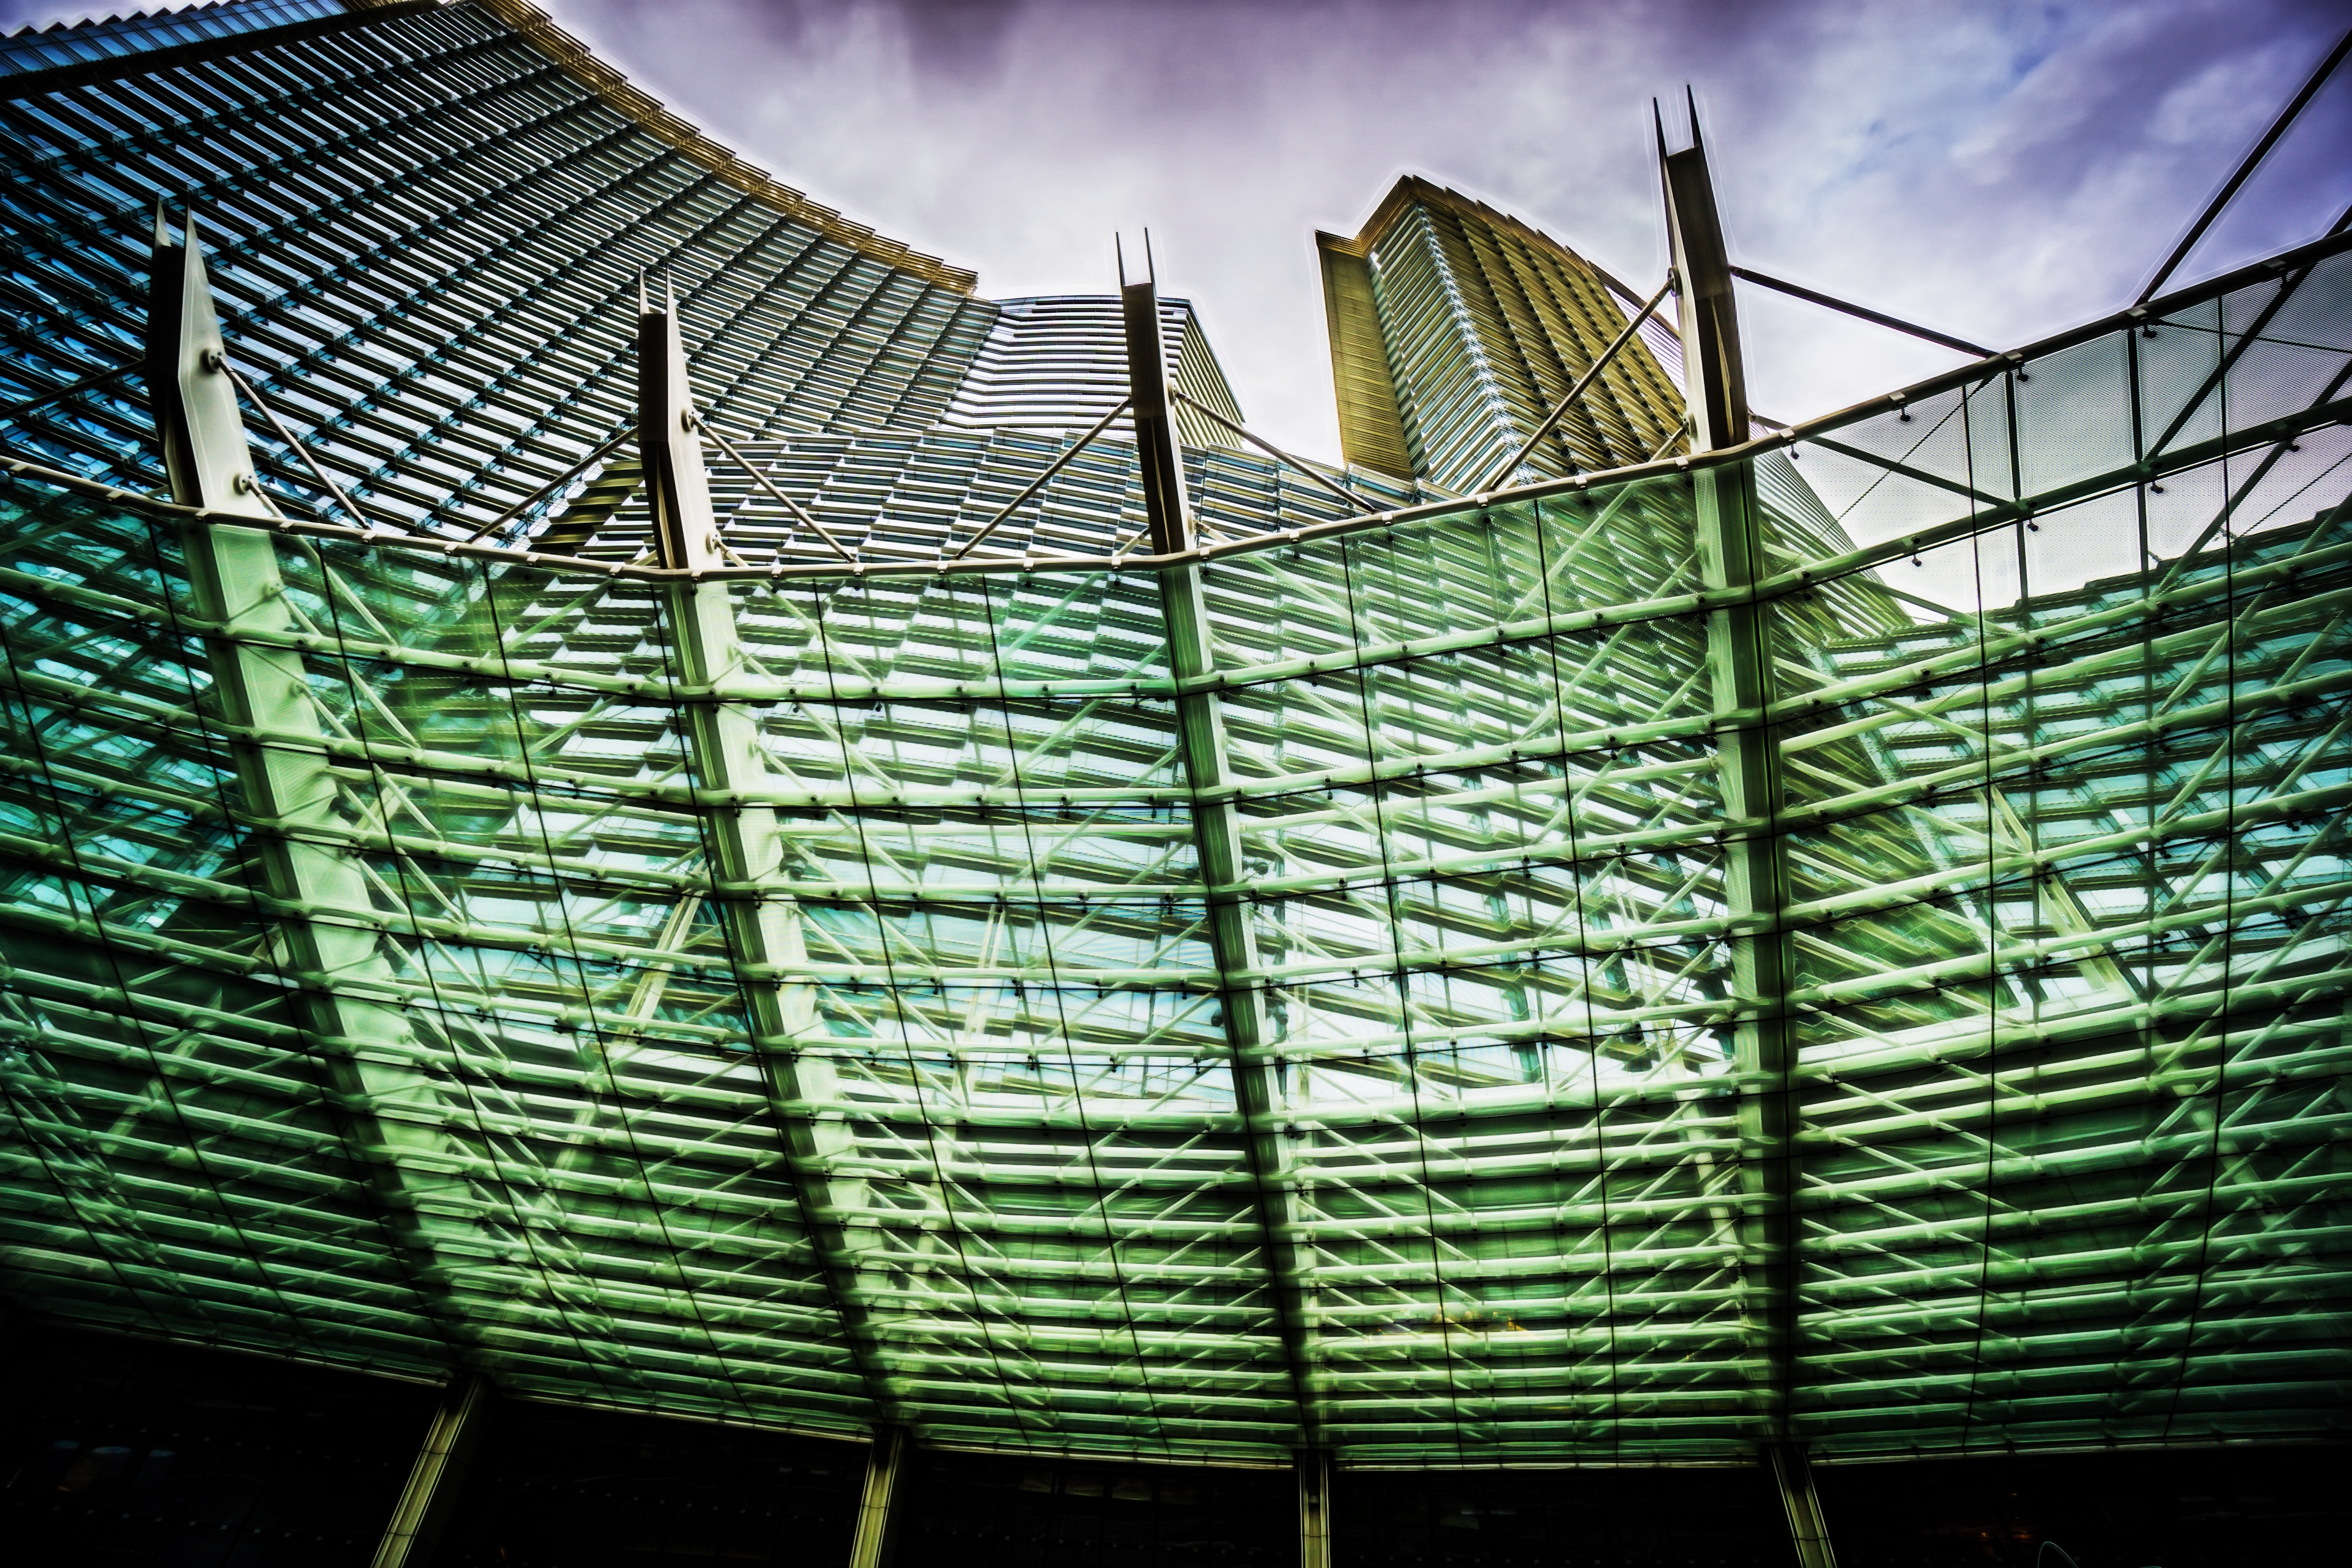
fence, architecture, sunlight, leaf, glass, city, skyscraper, highrise, cityscape, line, green, tower, stadium, modern building, net, casino, contemporary, shape, las vegas, outdoor structure, chain link fencing, home fencing